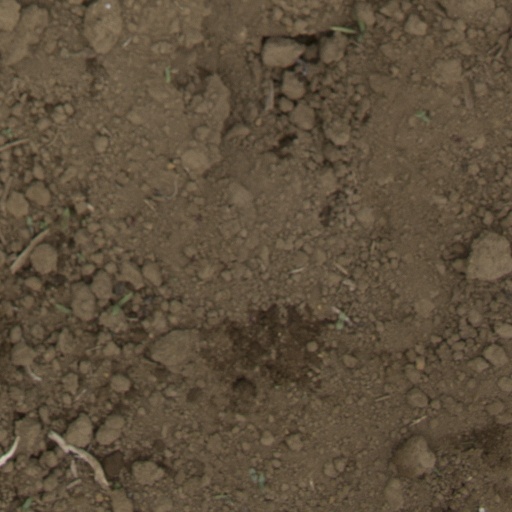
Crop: Jerusalem artichoke